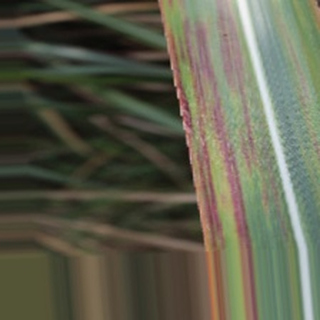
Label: sugarcane_bacterial_blight